Edward Enfield (philanthropist)

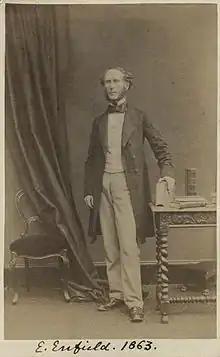
Edward Enfield, 1863 photograph by Ferdinand Jean de la Ferté Joubert.

Enfield was the third son of Henry Enfield, town clerk of Nottingham, and grandson of William Enfield. He was born at Nottingham on 15 May 1811, where eldest brother, William, was a leader in philanthropic efforts. Edward entered Manchester College, York, as a literary student in 1826; he was contemporary with Samuel Bache and Sir Thomas Baker of Manchester.